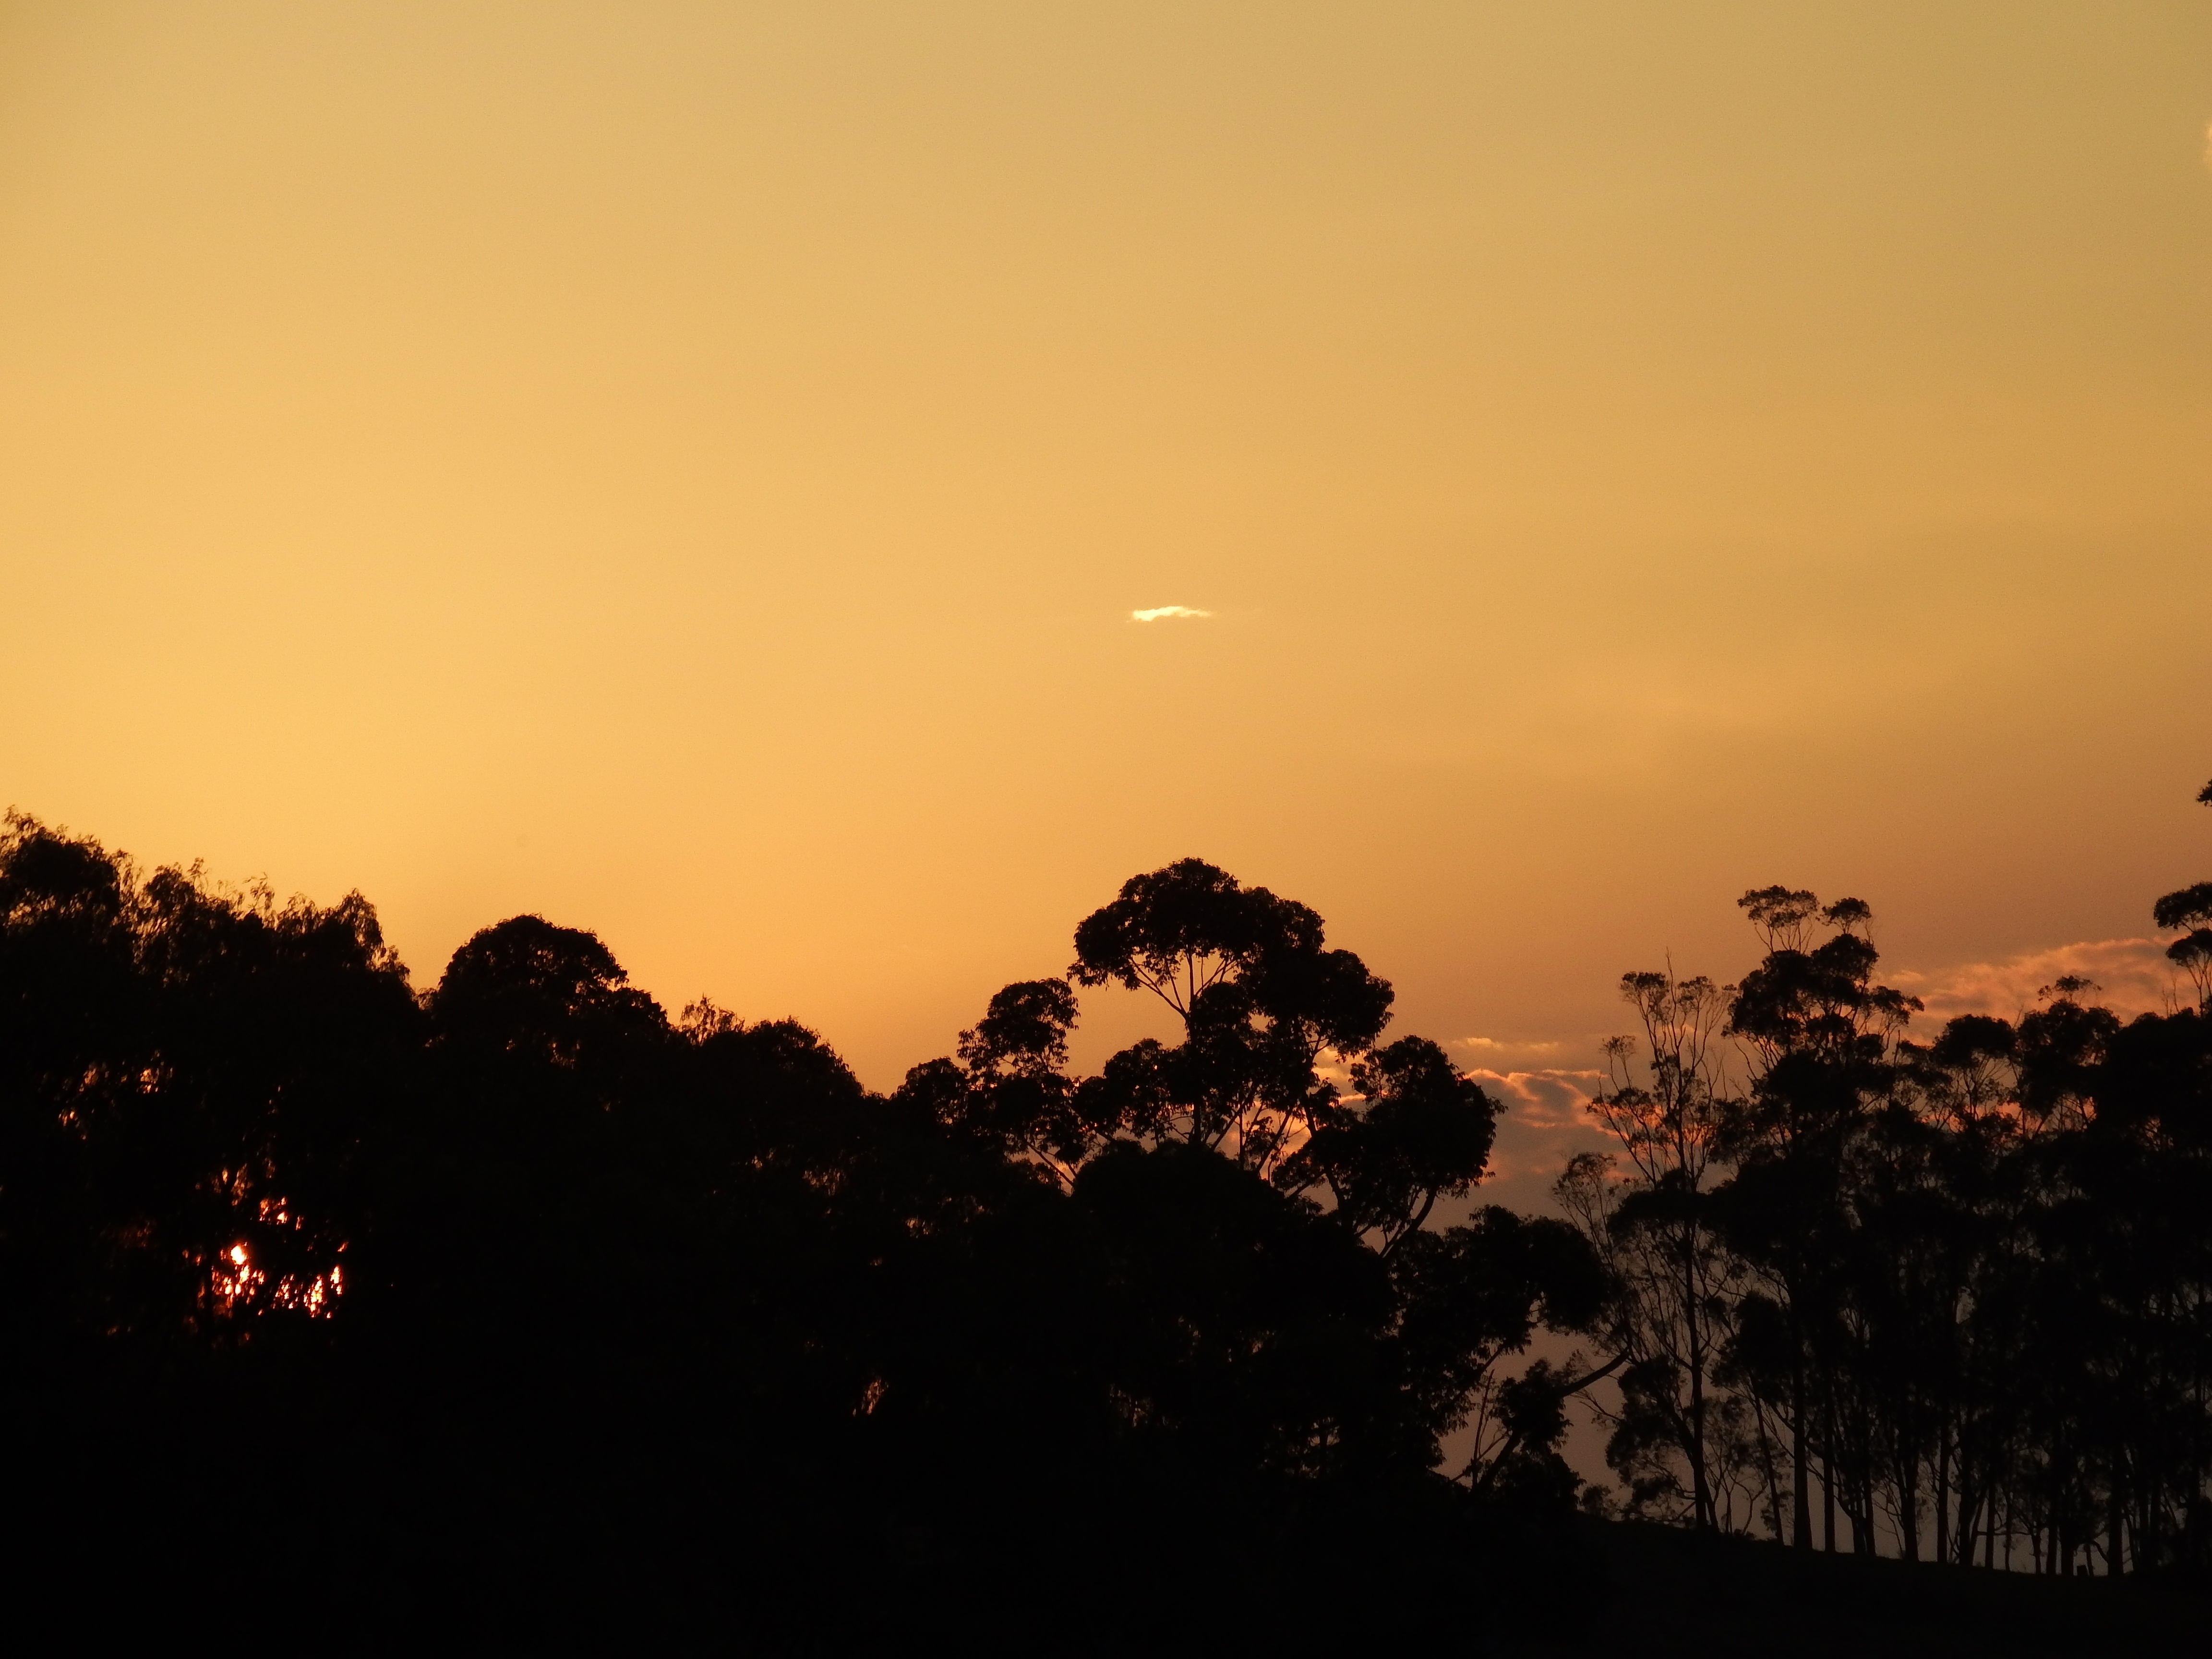
nature, horizon, cloud, sky, sun, sunrise, sunset, sunlight, morning, dawn, atmosphere, dusk, evening, colorful, trees, south africa, afterglow, atmospheric phenomenon, red sky at morning